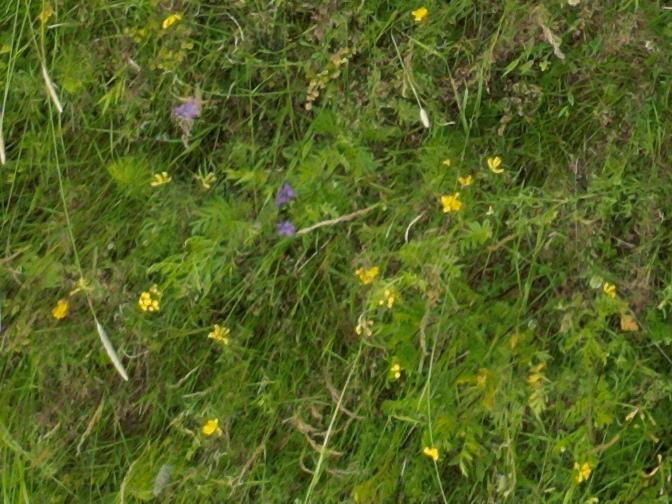
Flowers visible:  daisy flowers